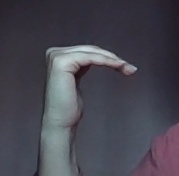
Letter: haa